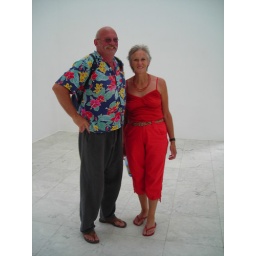
I just loved all the white and overhead windows in this museum - great for displaying art and for photos